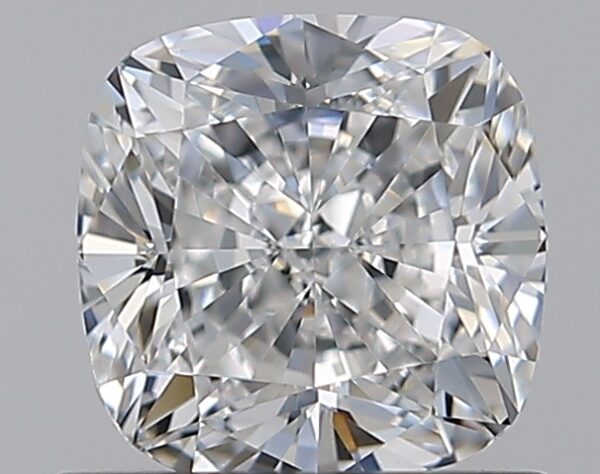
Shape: cushion
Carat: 1
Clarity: VVS2
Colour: F
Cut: EX
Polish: EX
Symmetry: VG
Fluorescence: F
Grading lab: GIA
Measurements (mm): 5.6 x 5.59 x 3.74